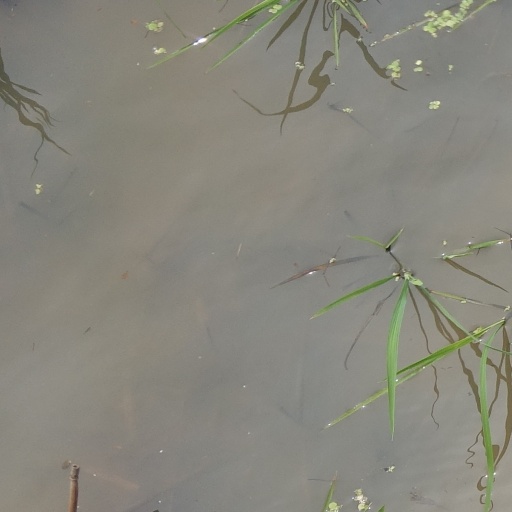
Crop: rice